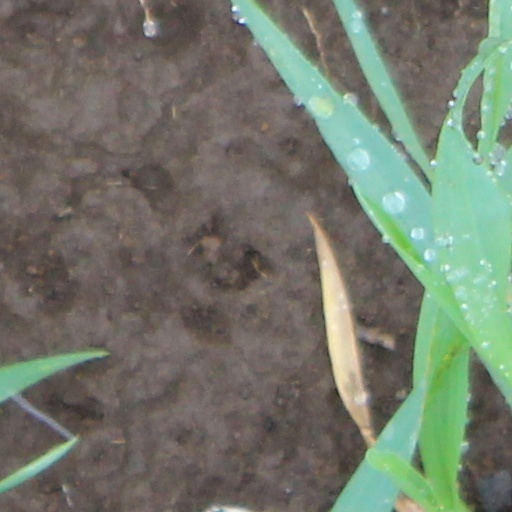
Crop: wheat